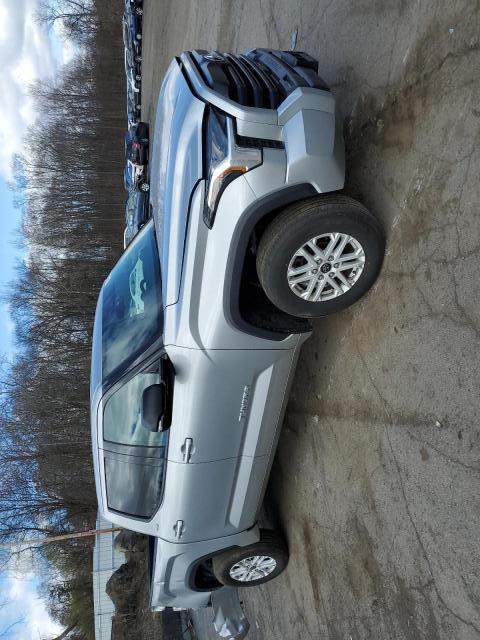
Aucun dommage détecté.
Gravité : aucun